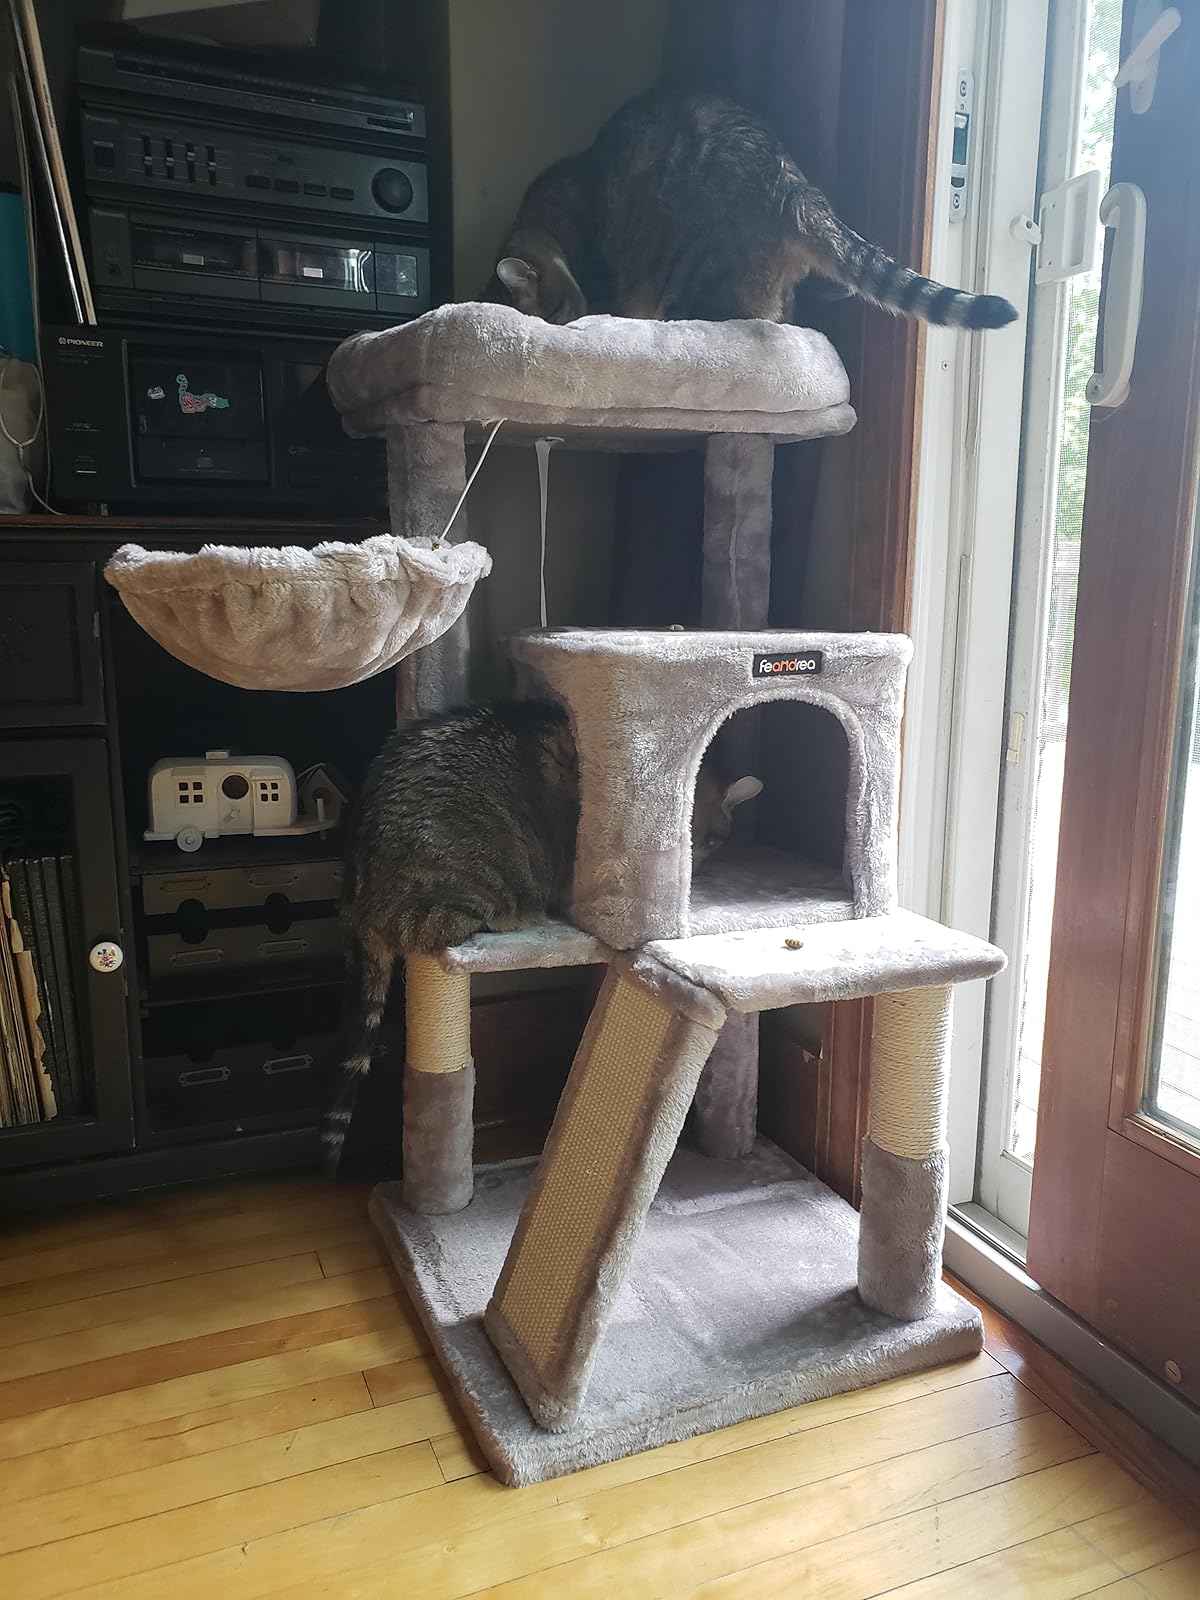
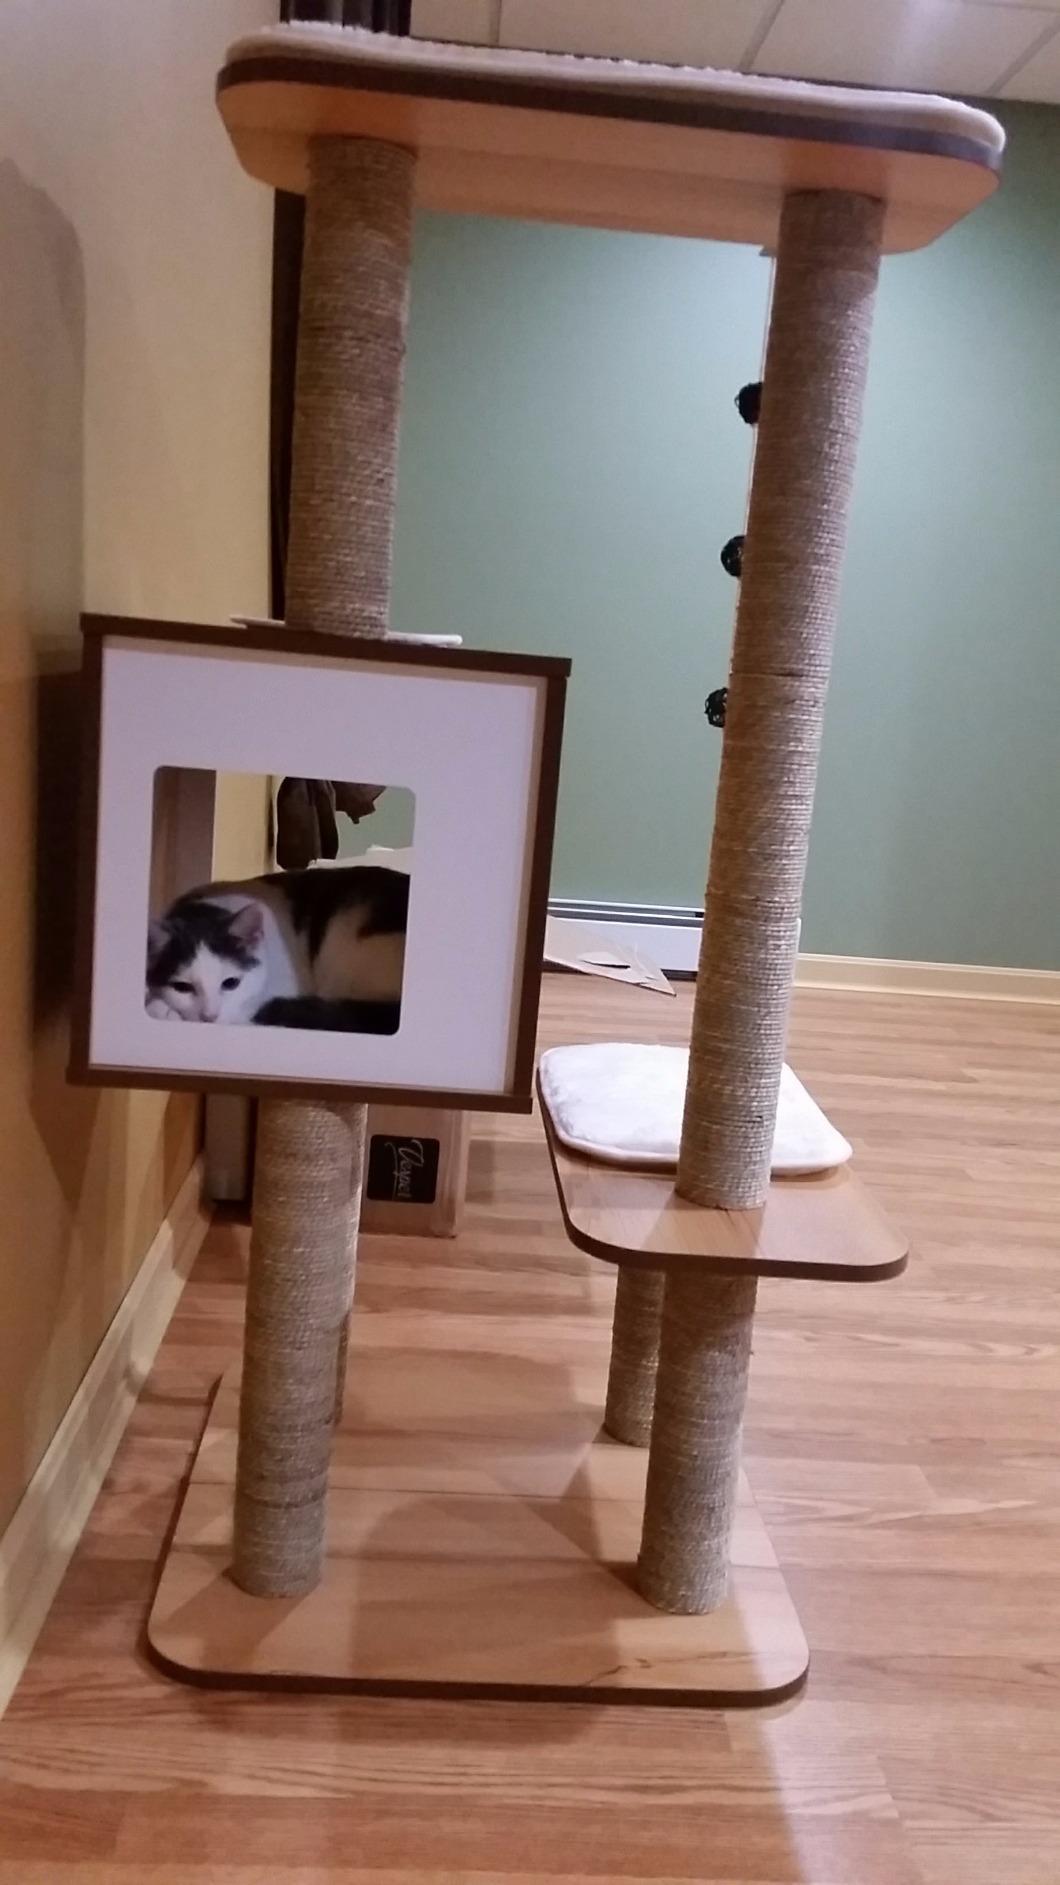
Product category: items_cat tree
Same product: no